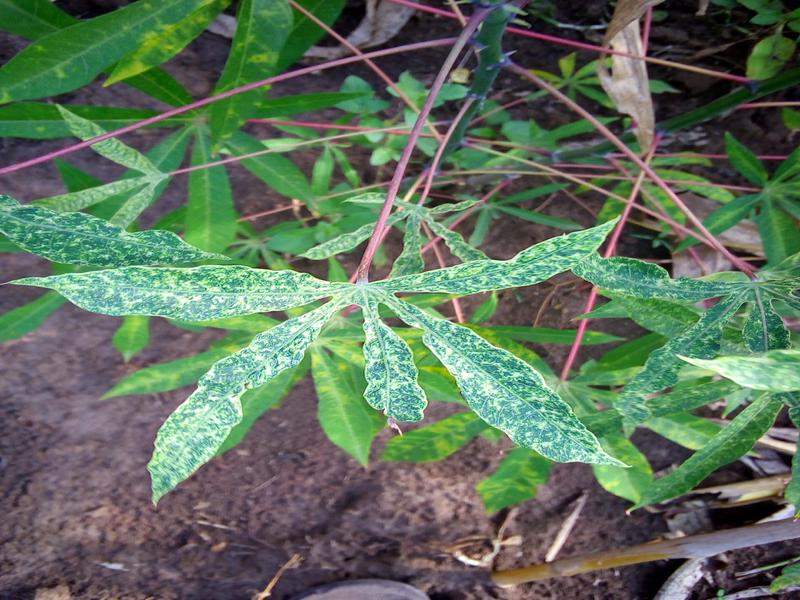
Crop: cassava
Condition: green_mottle